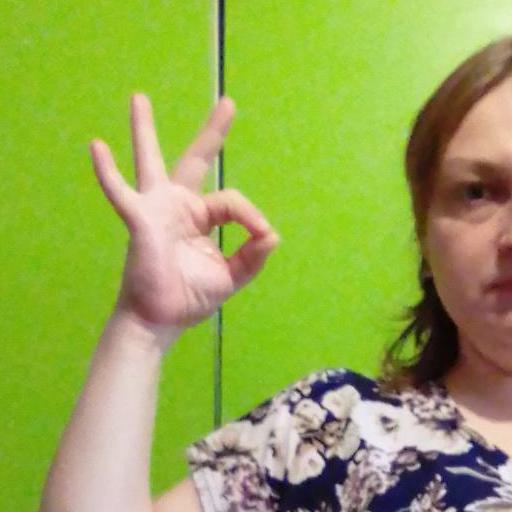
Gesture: ok